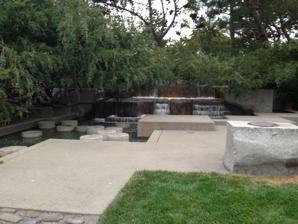
Building: Frederick Griffing's (ship)
Country: United States of America
Year built: 1852
United States historic place Frederick Griffing's (ship) U.S. National Register of Historic Places Site of buried ship Show map of San Francisco County Show map of California Show map of the United States Nearest city Levi Plaza , San Francisco, California Coordinates 37°48′11″N 122°24′08″W / 37.803°N 122.4021°W / 37.803; -122.4021 Area 0.1 acres (0.040 ha) Built 1852 ( 1852 ) NRHP reference No. 82002248 Added to NRHP February 1, 1982 Frederick Griffing's ship is the remains of a sailing vessel buried beneath the current Levi's Plaza in San Francisco where Frederick Griffing's wharf previously existed. When the plaza was constructed in 1978, the archaeological site was discovered.  It is believed that the ship is either the Palmyra or the William Grey . References